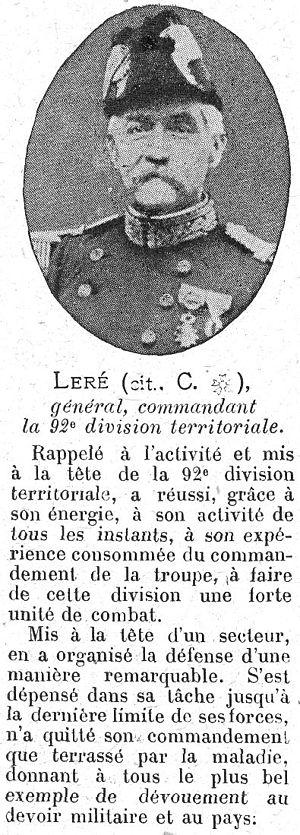
extrait du tableau d'honneur, supplément de la revue l'illustration en 1915. Général Leré
La 92ᵉ Division d’Infanterie Territoriale est le nom d'une unité de l’armée française.